One Exciting Week

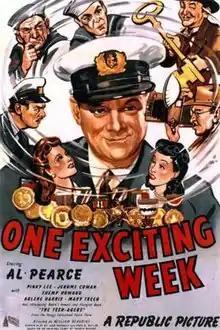
Theatrical release poster

One Exciting Week is a 1946 American comedy film directed by William Beaudine and written by Jack Townley and John K. Butler. The film stars Al Pearce, Pinky Lee, Jerome Cowan, Shemp Howard, Arlene Harris and Mary Treen. It was released on June 8, 1946 by Republic Pictures.